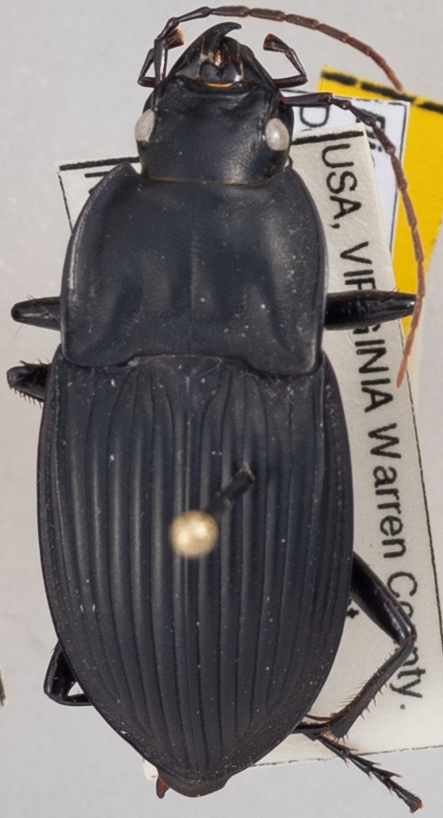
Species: Dicaelus dilatatus dilatatus
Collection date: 2018-05-10
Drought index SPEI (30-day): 0.47
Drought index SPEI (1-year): -0.46
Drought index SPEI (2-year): -0.17